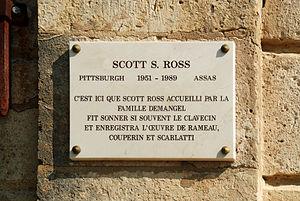
France - Languedoc - Hérault - Château d'Assas
Scott Ross, né le 1ᵉʳ mars 1951 à Pittsburgh, en Pennsylvanie, et mort le 13 juin 1989 à Assas, est un organiste et claveciniste américain.
Assas est une commune française située dans le département de l'Hérault en région Occitanie. Elle fait partie de la communauté de communes du Grand Pic Saint-Loup.
Le château d'Assas est une folie montpelliéraine du XVIIIᵉ siècle située à Assas, à quelques kilomètres au nord de Montpellier, dans le département français de l'Hérault en région Occitanie.